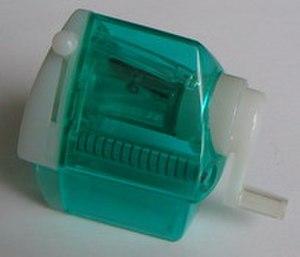
Un taille-crayon, ou un aiguisoir au Canada, est un instrument permettant de rendre pointue l'extrémité d'un crayon en taillant la matière qui entoure la mine et en affûtant celle-ci.